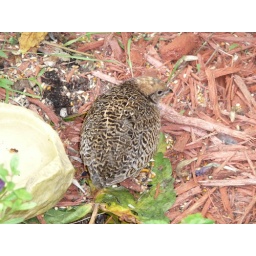
There was a small flock of pygmy grouse living in the butterfly house